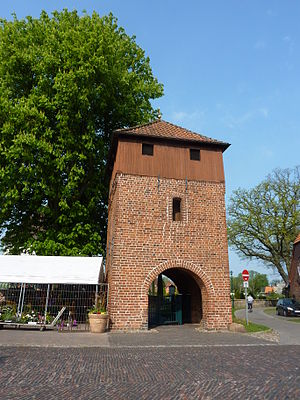
Wardenburg / Geografi / Inddeling
Klokketårnet der et Wardenburgs vartegn
Wardenburg er en by med godt 15.600 indbyggere beliggende i den nordvestlige del af Landkreis Oldenburg i den tyske delstat Niedersachsen.